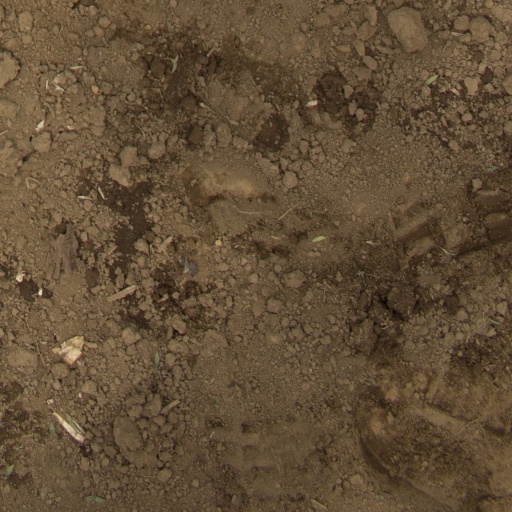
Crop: Jerusalem artichoke